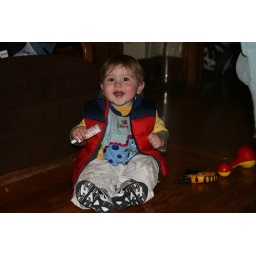
Eli playing on the floor at the old house, so cute in his vest.